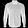
Label: Shirt